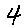
Label: 4